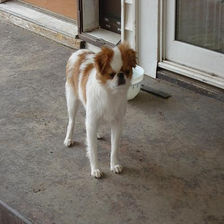
Species: dog
Breed: japanese chin